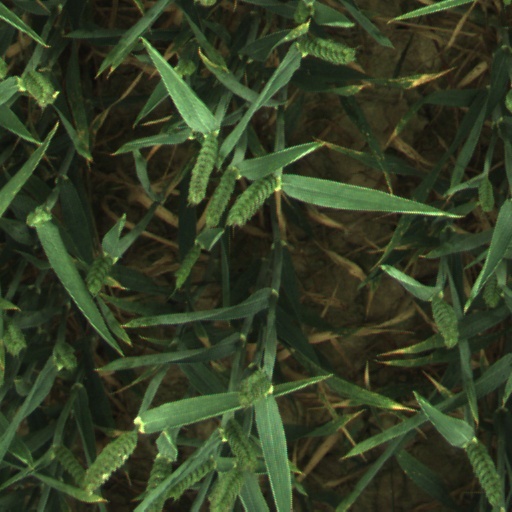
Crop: wheat